Curtiss No. 2

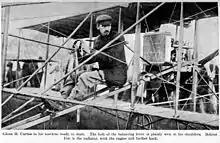
Reims Air Show August 1909

The preserving of an even keel is accomplished in the Curtiss machine by small planes hinged between the main planes at the outer ends. They serve to prevent the machine from tipping over sideways. They are operated by arms, projecting from the back of the aviator's seat, which embrace his shoulders on each side, and are moved by the swaying of his body. In a measure, they are automatic in action, for when the aeroplane sags downward on one side, the pilot naturally leans the other way to preserve his balance, and that motion swings the ailerons (as these small stabilizing planes are called) in such a way that the pressure of the wind restores the aeroplane to an even keel. The wires which connect them with the back of the seat are so arranged that when one aileron is being pulled down at its rear edge the rear of the other one is being raised, thus doubling the effect. As the machine is righted the aviator comes back to an upright position, and the ailerons become level once more. There are other controls which the pilot must operate consciously. In the Curtiss machine these are levers moved by the feet. With a pressure of the right foot he short-circuits the magneto, thus cutting off the spark in the engine cylinders and stopping the motor. This lever also puts a brake on the forward landing wheels, and checks the speed of the machine as it touches the ground. The right foot also controls the pump which forces the lubricating oil faster or slower to the points where it is needed. The left foot operates the lever which controls the throttle by which the aviator can regulate the flow of gas to the engine cylinders. The average speed of the 7-foot propeller is 1,100 revolutions per minute. With the throttle it may be cut down to 100 revolutions per minute, which is not fast enough to keep afloat, but will help along when gliding."